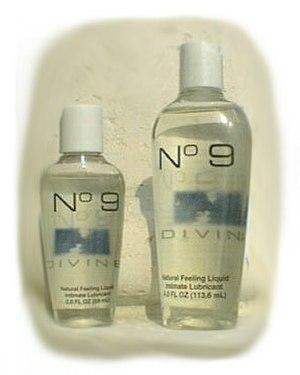
Le carraghénane est un polysaccharide extrait d'algues rouges servant d'agent d'épaississement et de stabilisation dans l'industrie alimentaire. Il porte le code E407 de la classification des additifs alimentaires.